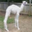
Label: camel